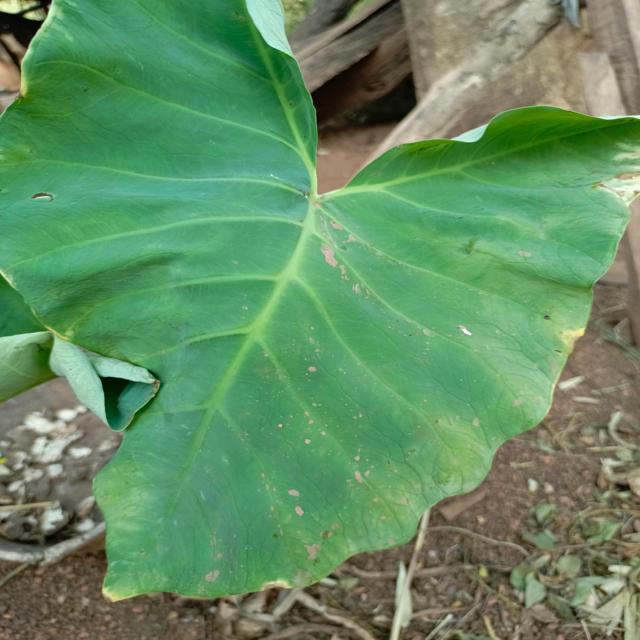
Label: Early_Blight